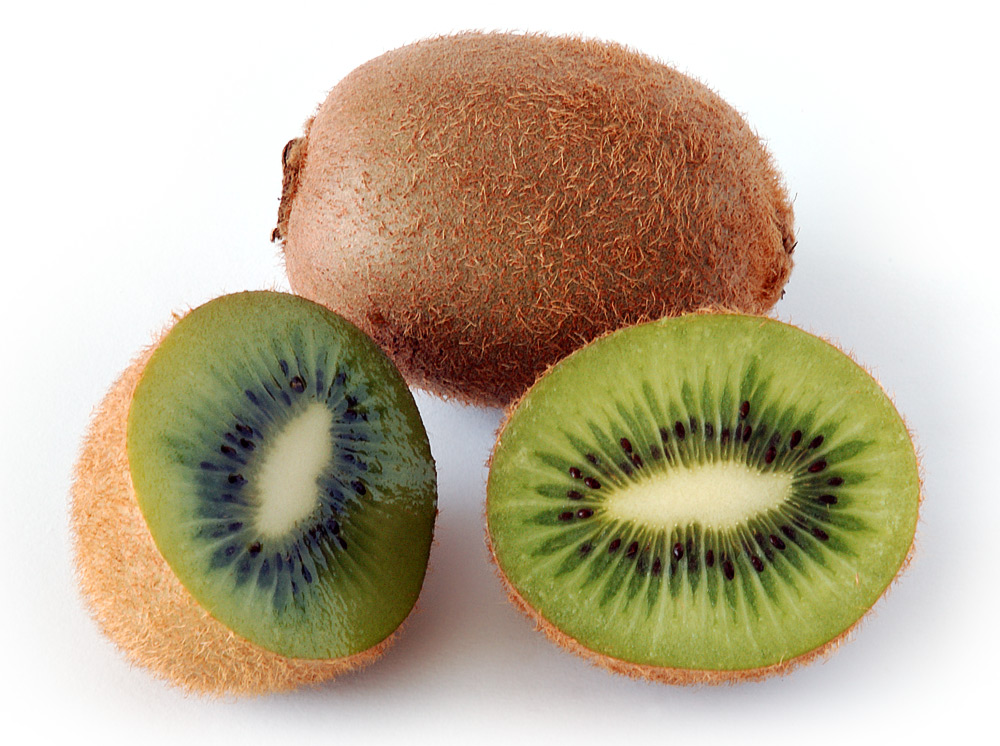
Label: Kiwi